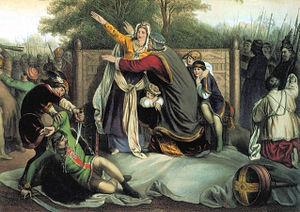
Hélène de Rascie, née après 1109 et morte après 1146 est reine consort de Hongrie de 1131 à 1141 par son mariage avec Béla II de Hongrie dit l'Aveugle. Fille d'Uroš Ier Vukanović, son mariage avec Béla II est arrangé par son cousin Étienne II de Hongrie. Comme son père, Béla II a eu les yeux crevés sur ordre de Coloman, père d'Étienne II. Après sa mort, elle est régente du royaume avec son frère Beloš de 1141 à septembre 1146, jusqu'à ce que son fils aîné Géza II de Hongrie soit en âge de gouverner. Deux de ses autres fils règneront, Ladislas, et Étienne.